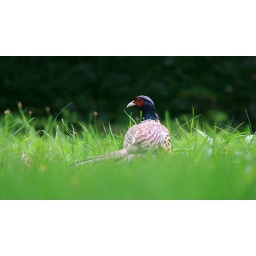
Pecking around in the long grass of Chatsworth house gardens